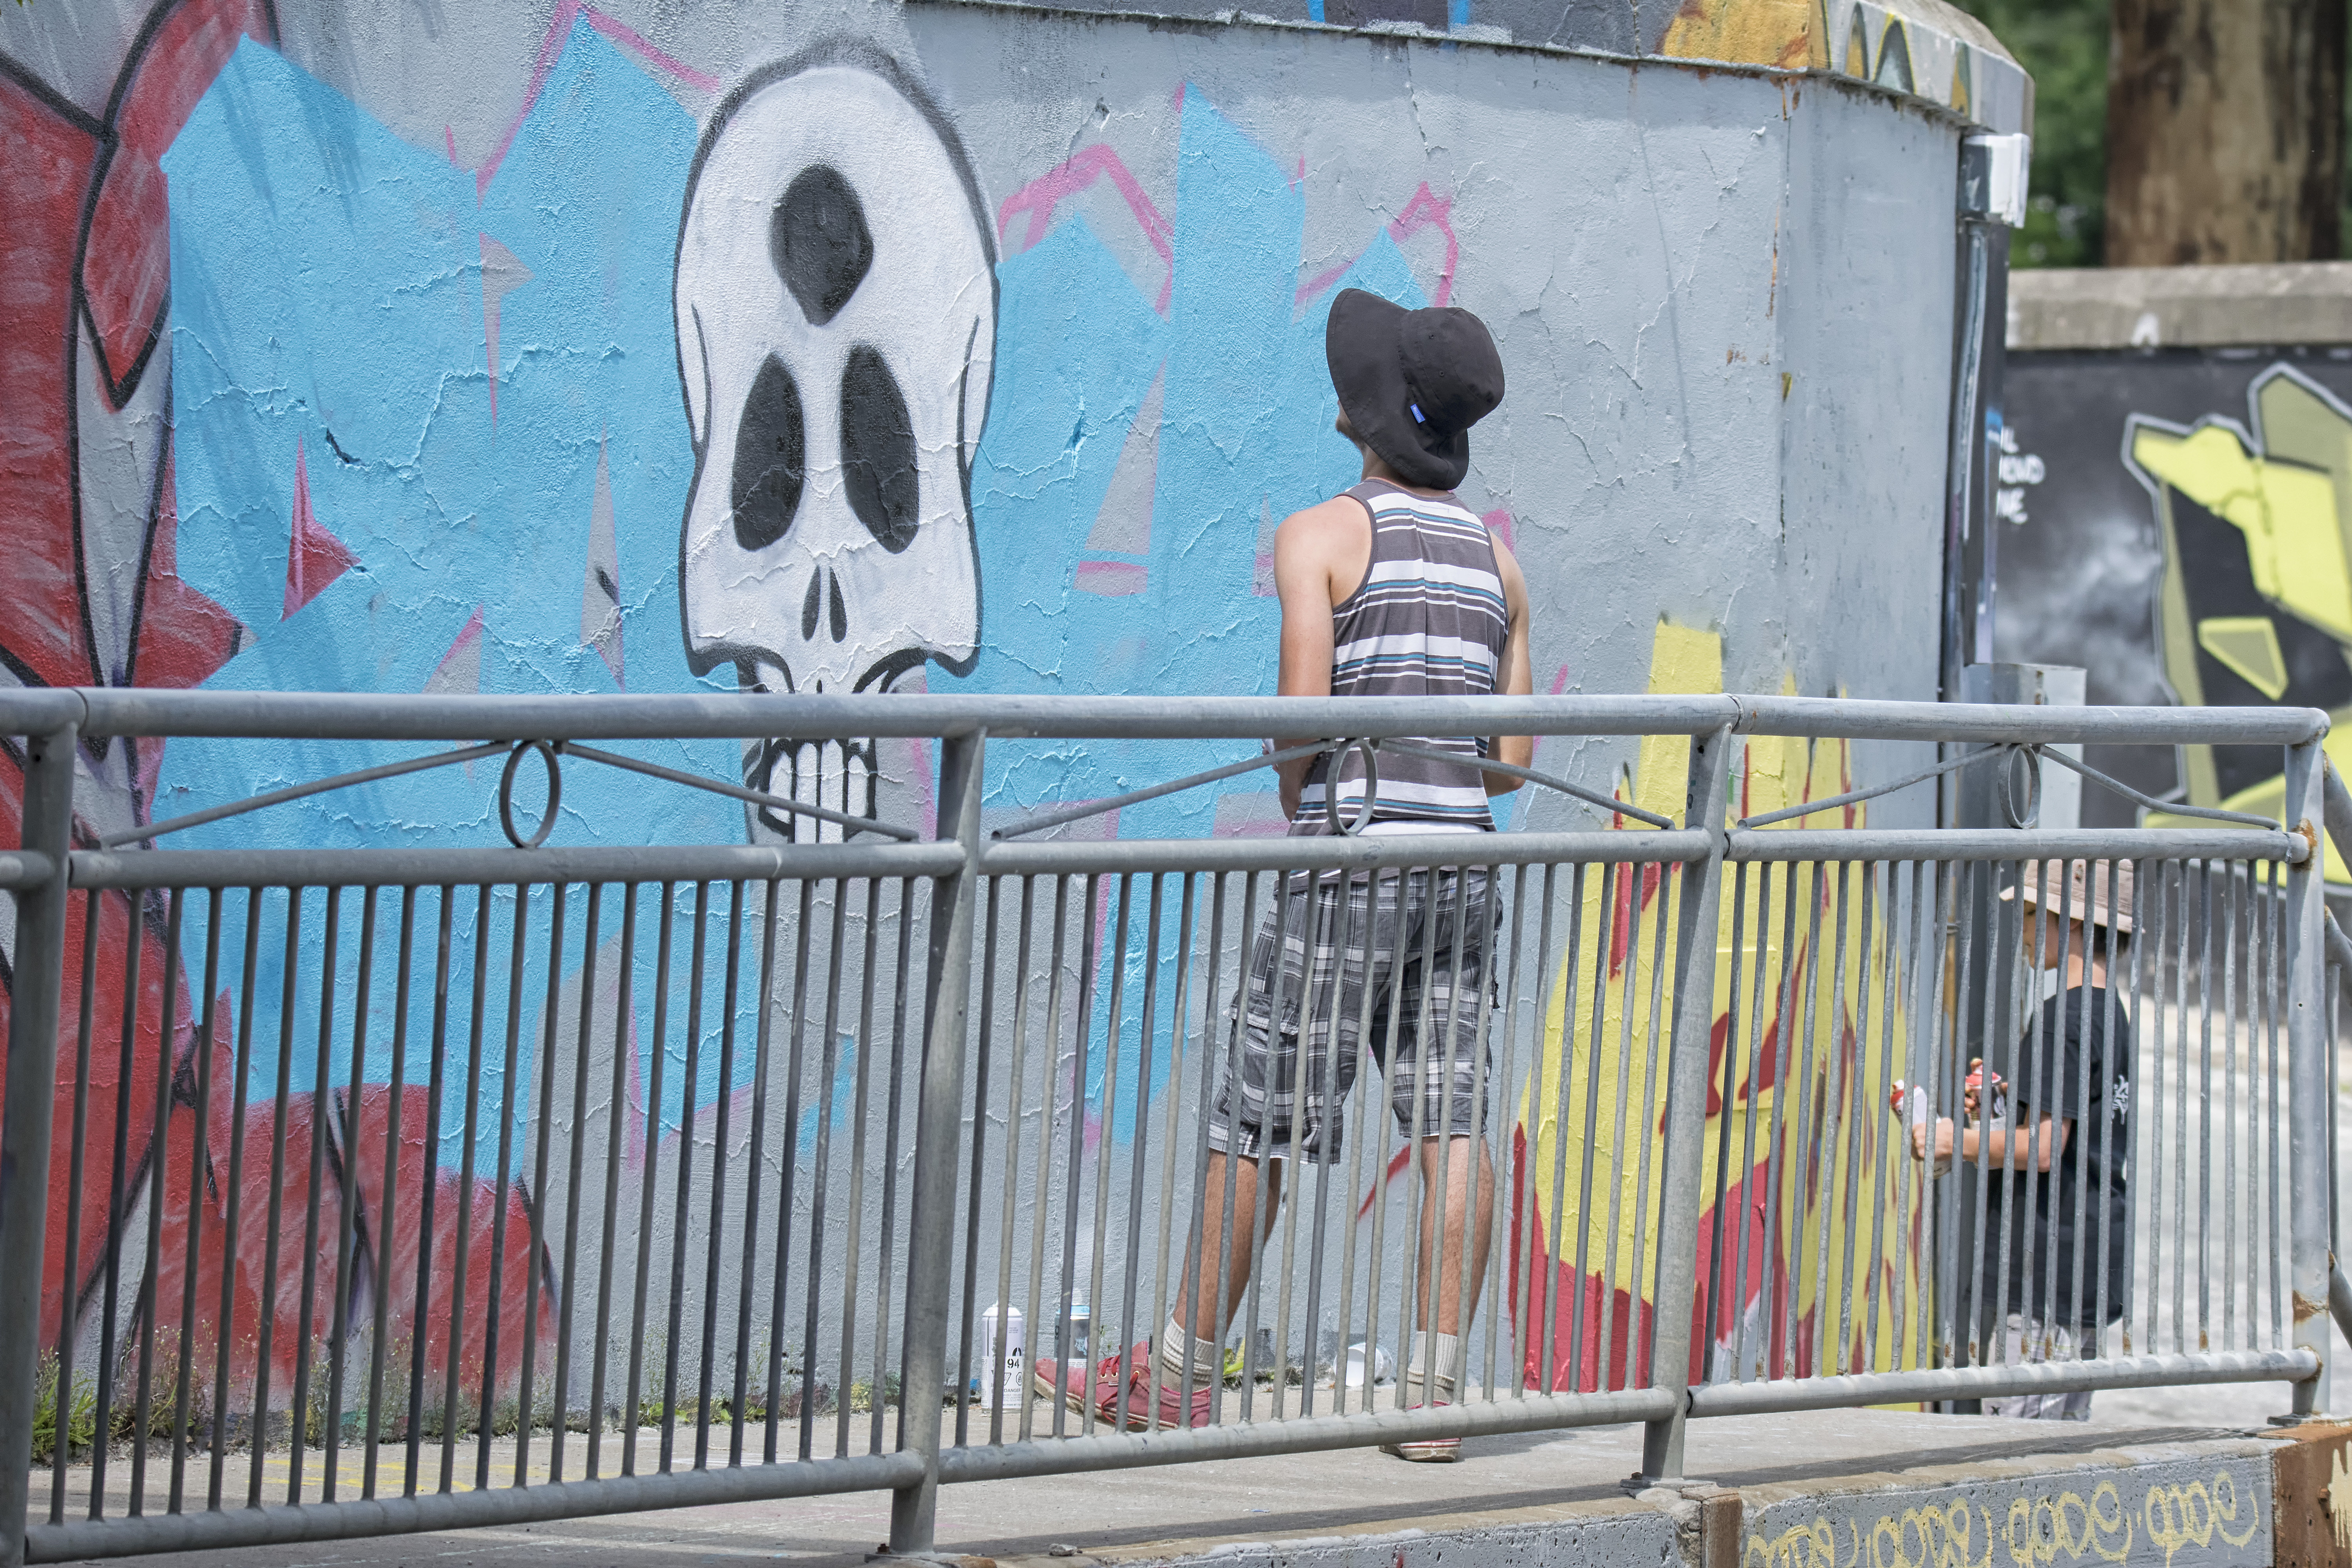
road, street, wall, color, graffiti, street art, art, canada, mural, quebec, sherbrooke, urban area